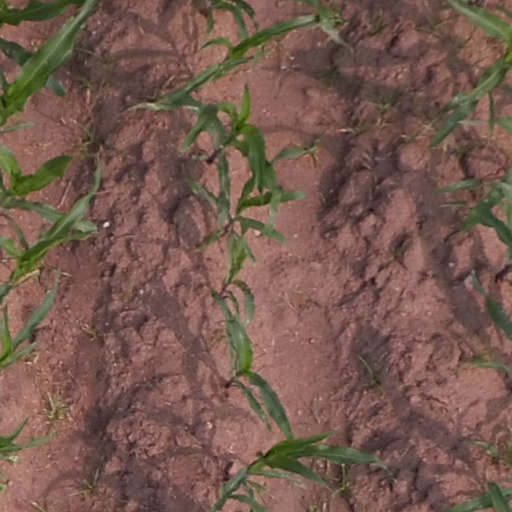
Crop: maize; corn